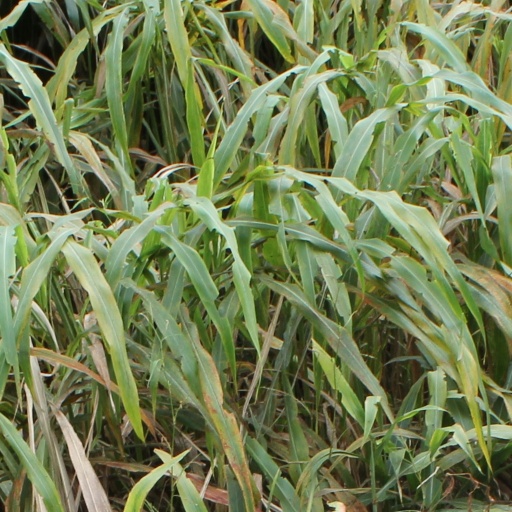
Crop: sorghum